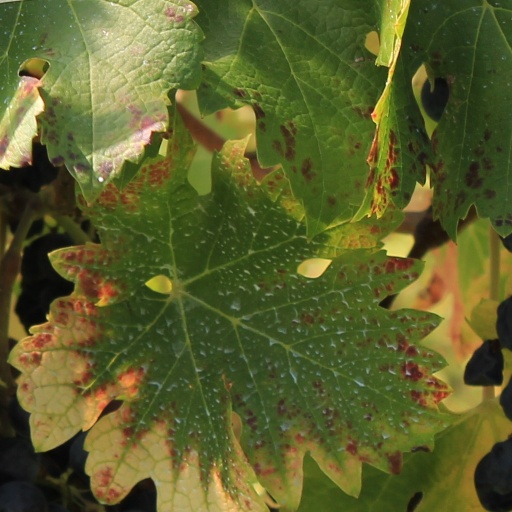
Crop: grape